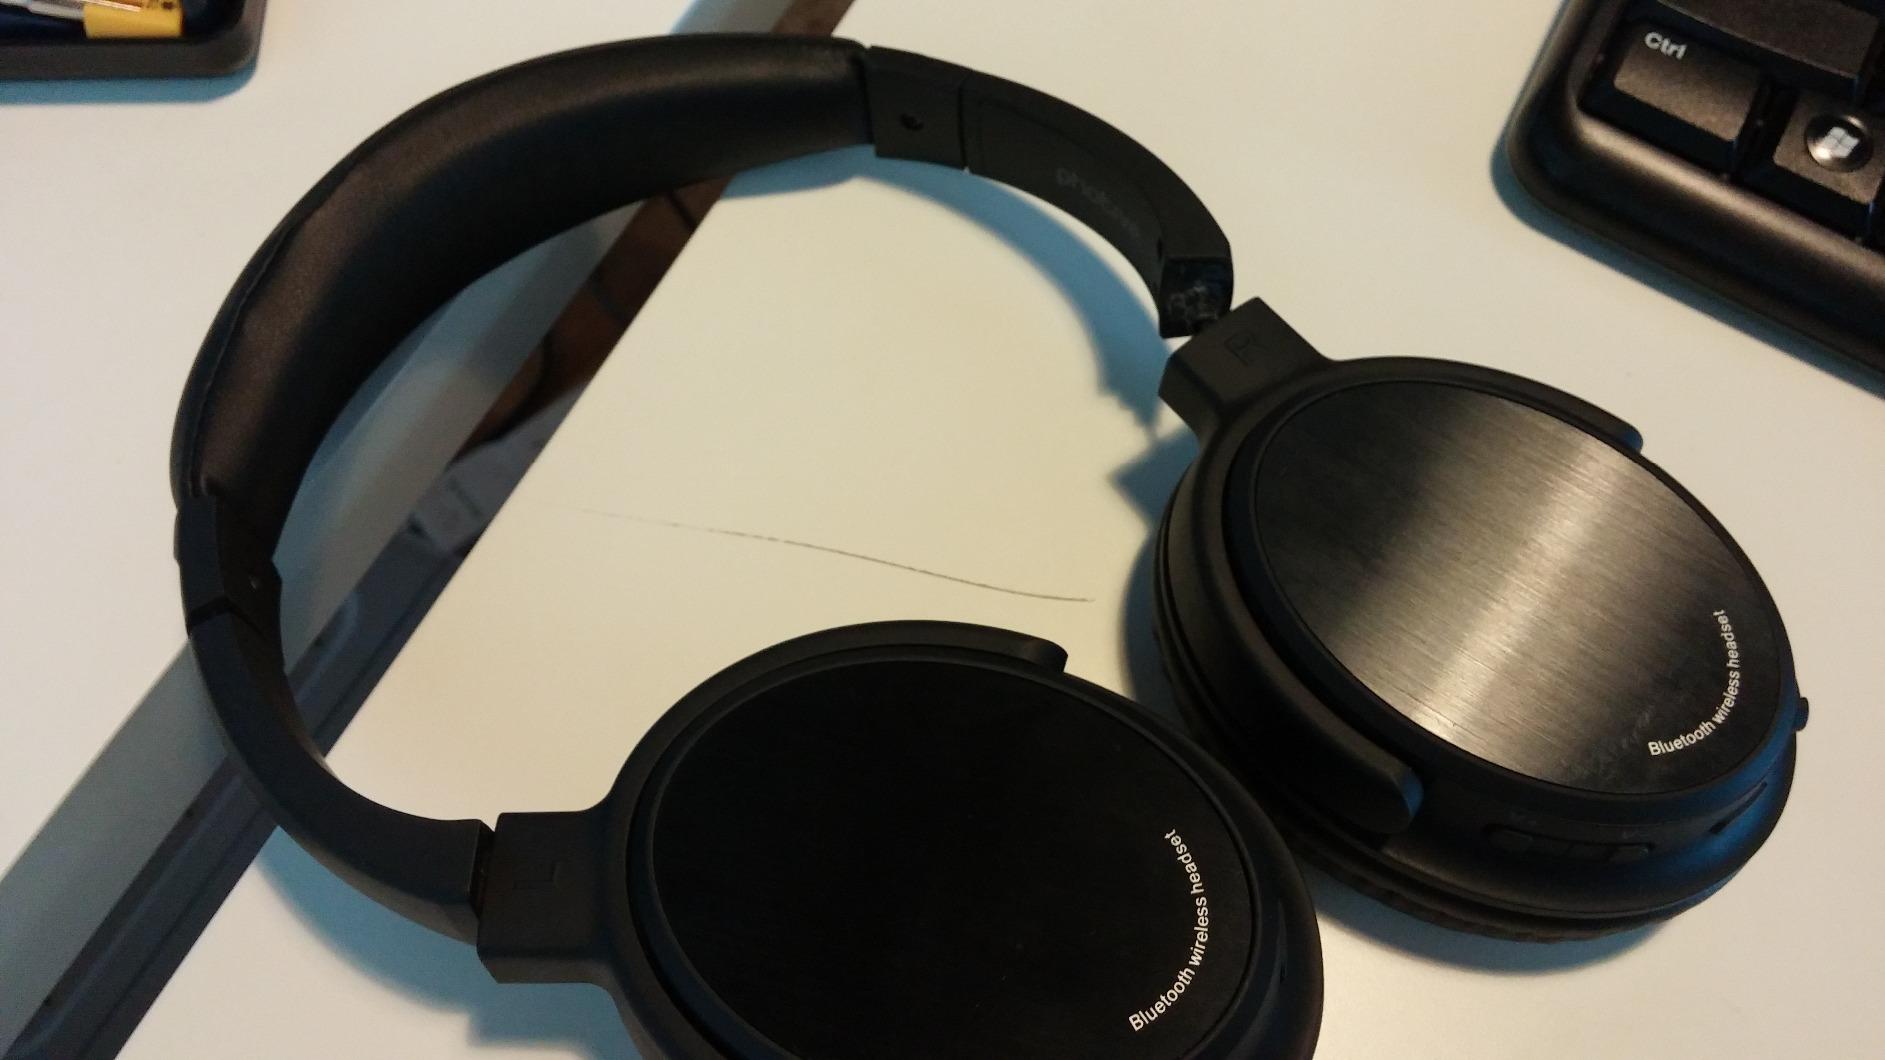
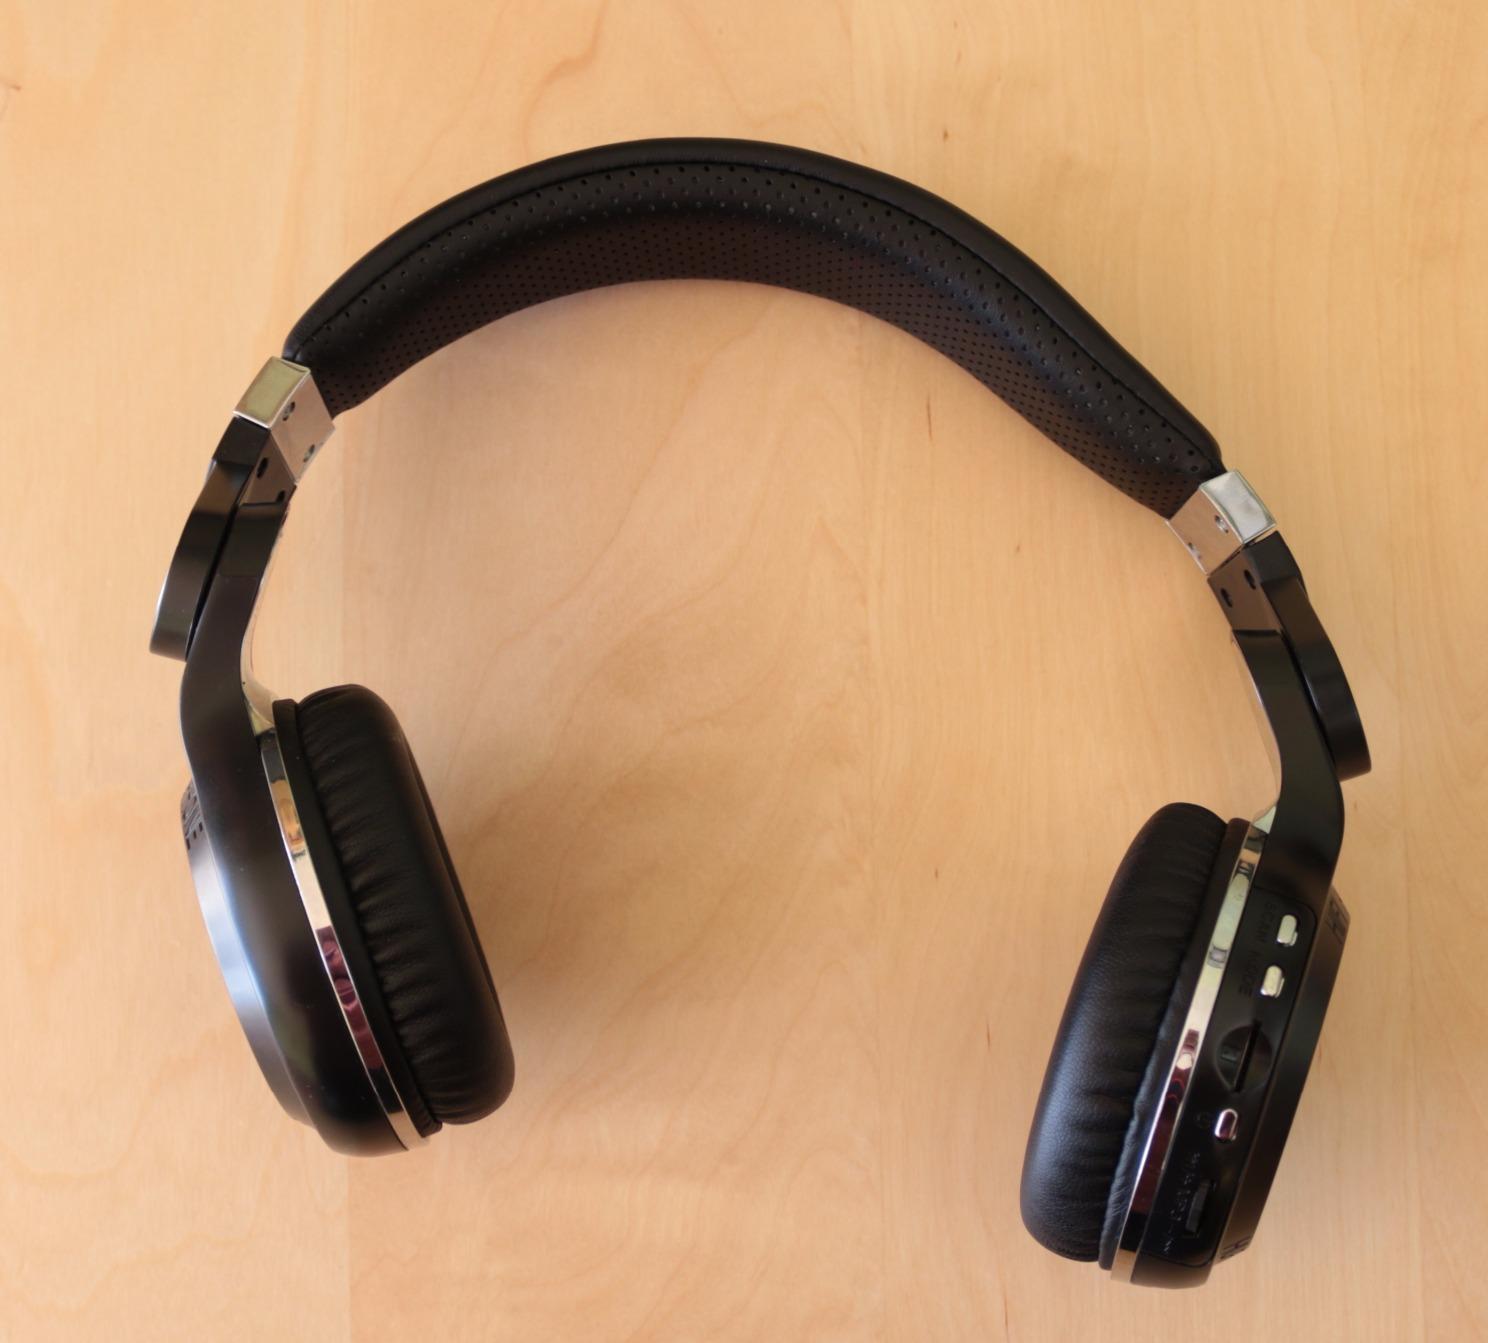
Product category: headphones
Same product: no